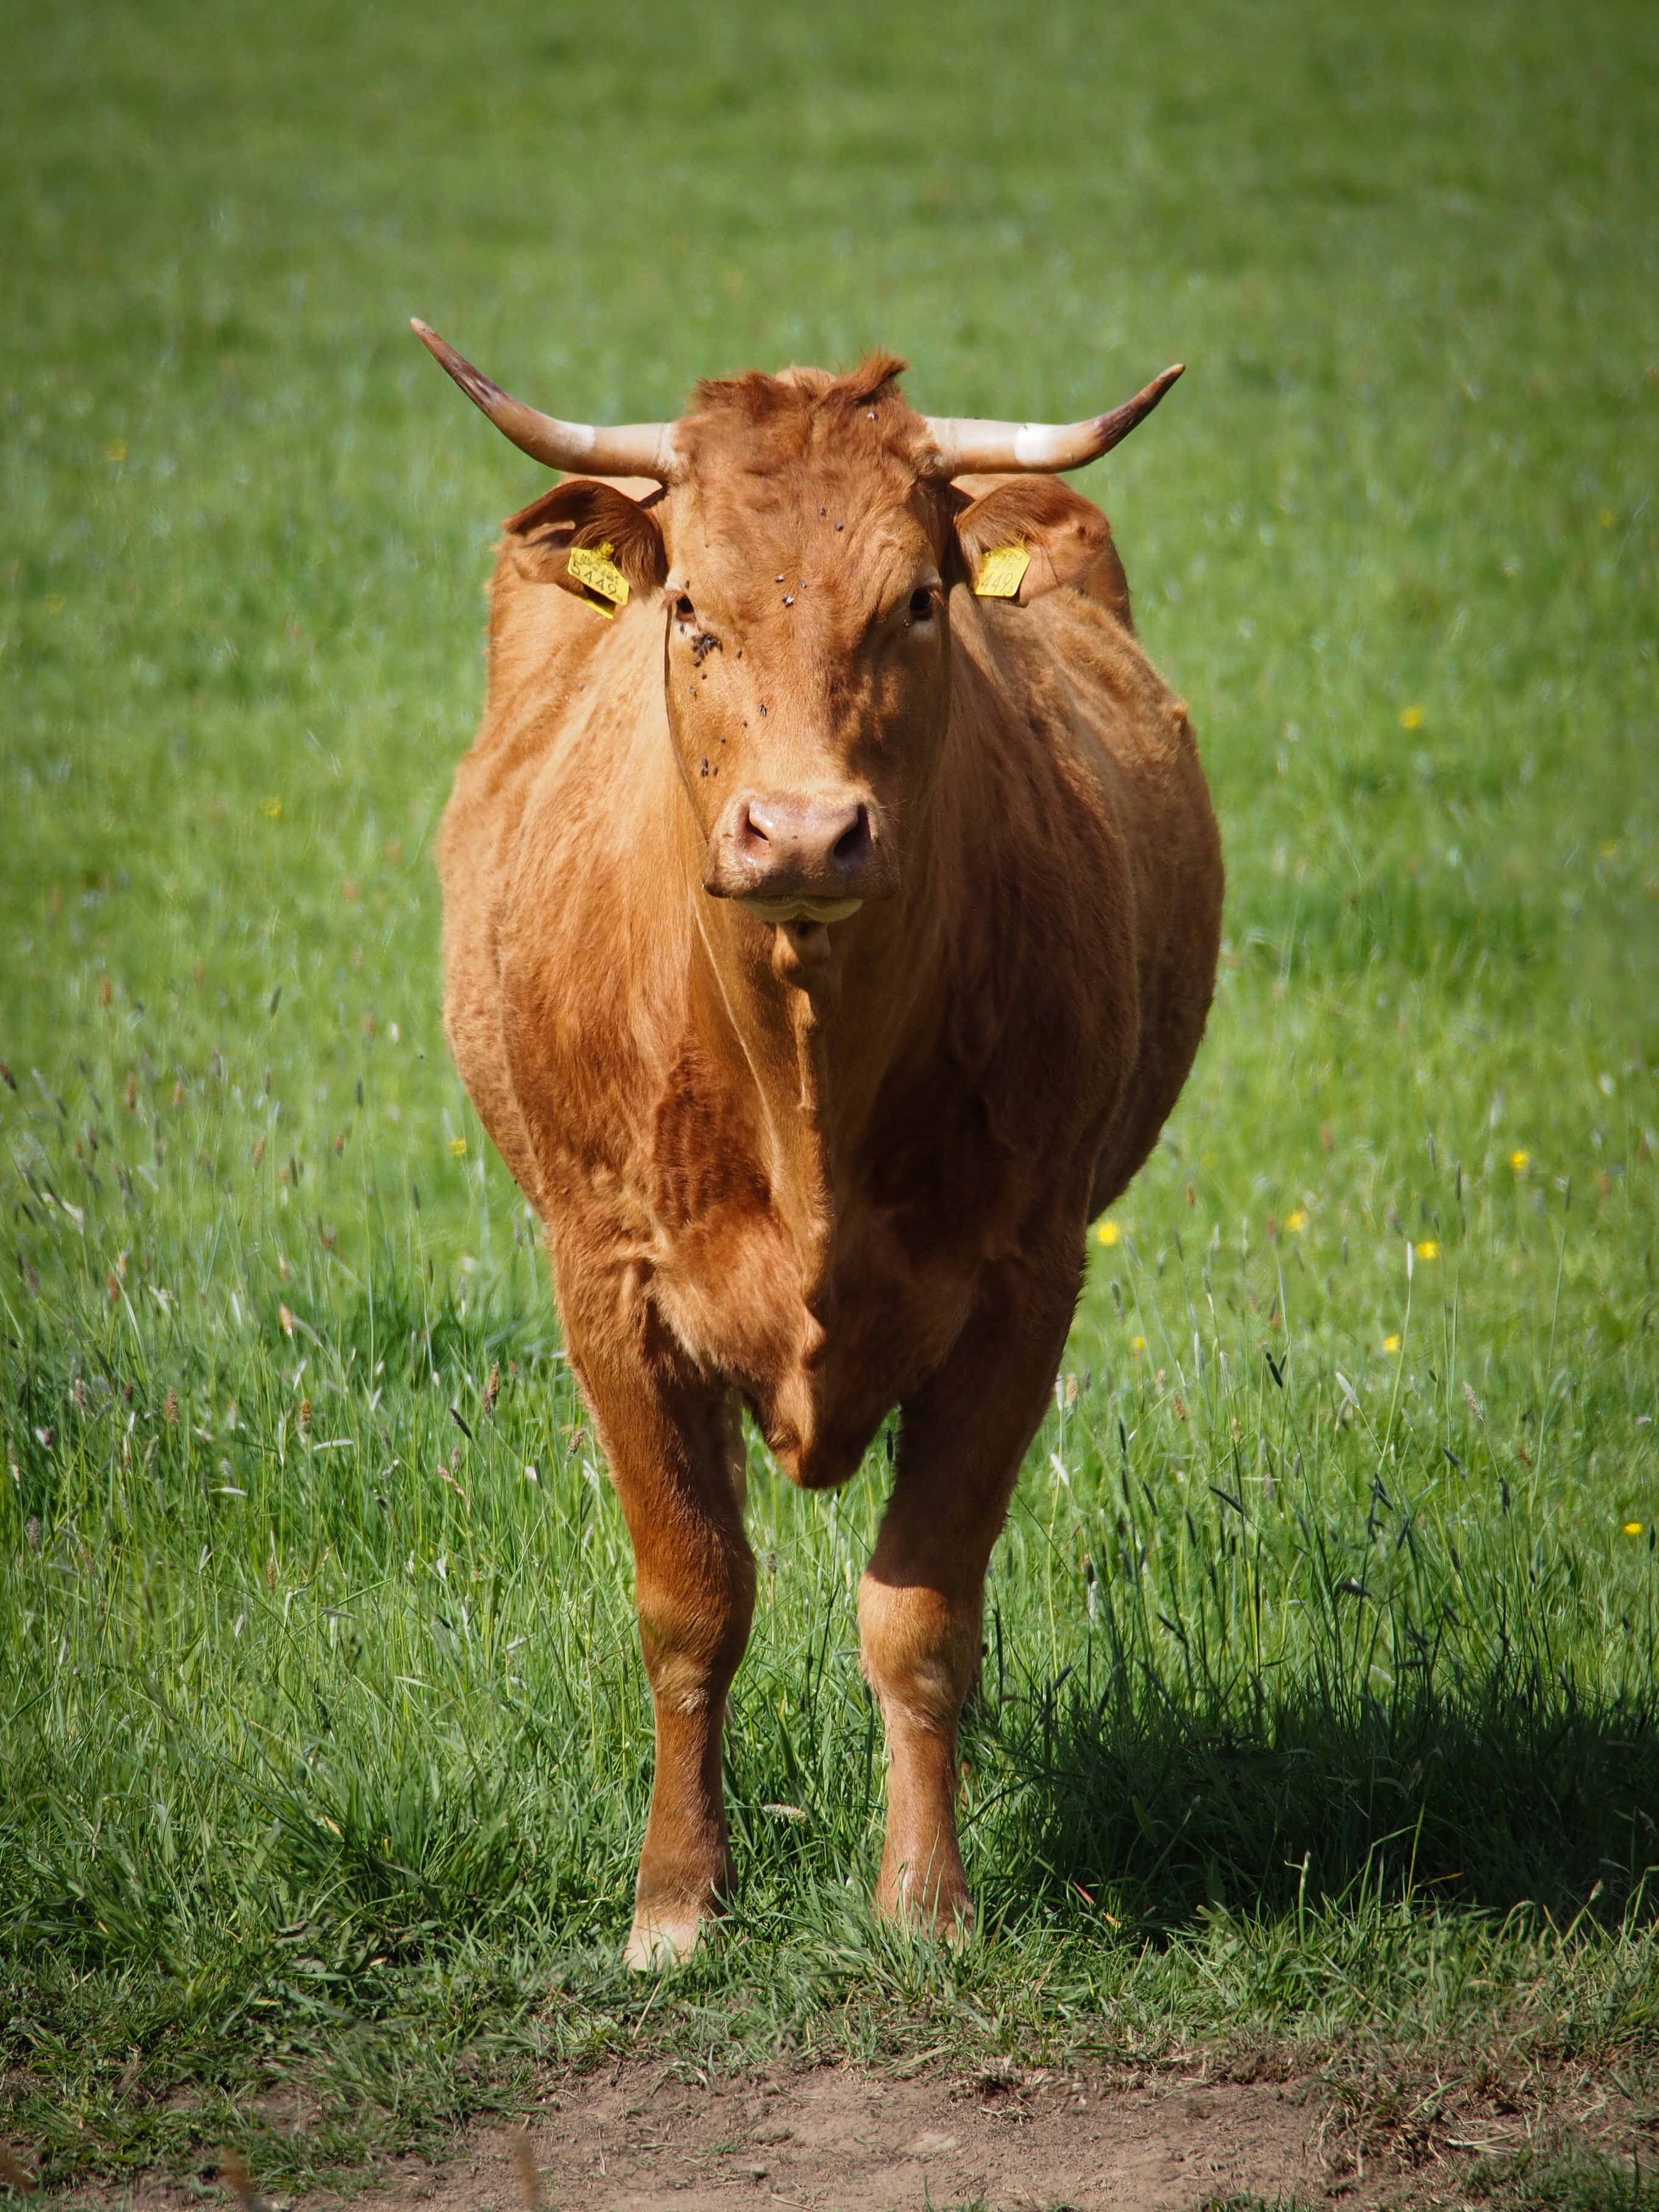
nature, grass, field, farm, meadow, prairie, animal, horn, green, cow, cattle, pasture, grazing, mammal, mane, fauna, bull, vertebrate, ox, rural area, cattle like mammal, cow goat family, texas longhorn